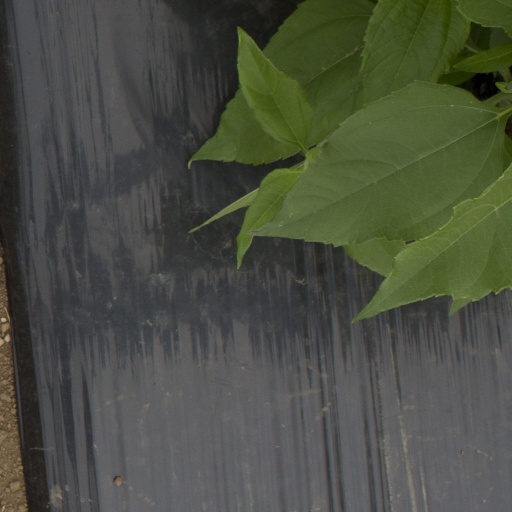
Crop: Jerusalem artichoke